Answer in natural language. Which point is closer to the camera taking this photo, point A  or point B? Choose between the following options: A or B
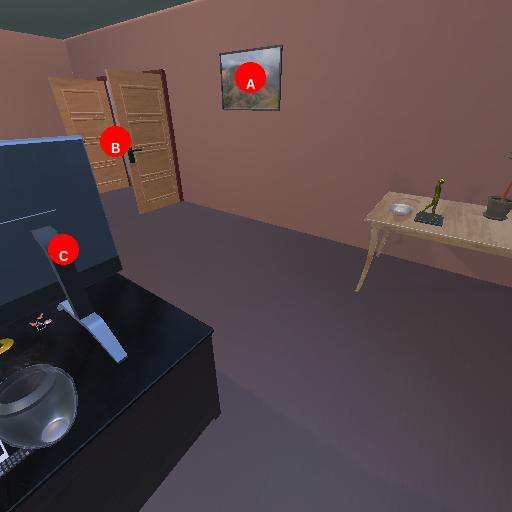
<answer>A</answer>